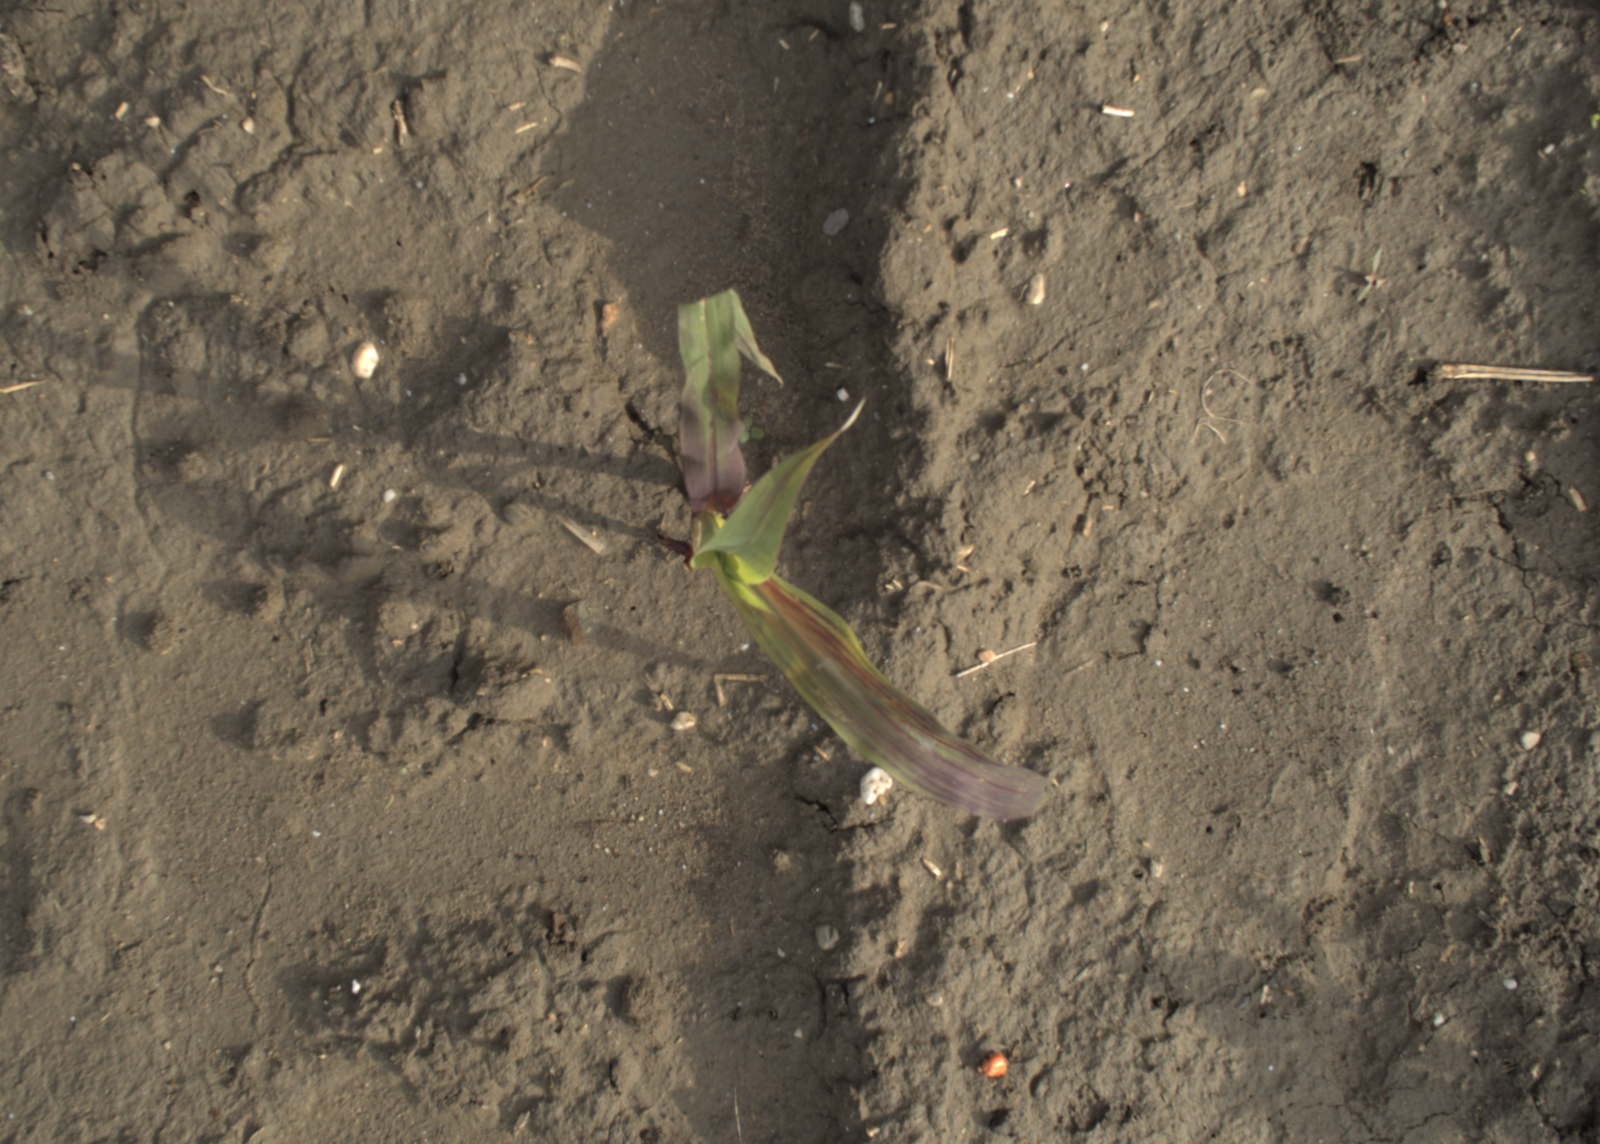
Capture date: 13.10.2021 10:03:37
Weather: mixed
Wind: strong
Seeding date: 02.09.2021
Plant canopy height (mm): 956